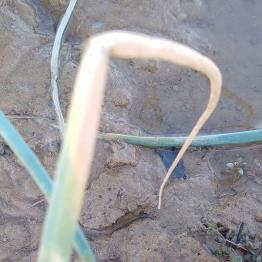
Crop: Onion
Condition: fusarium-d